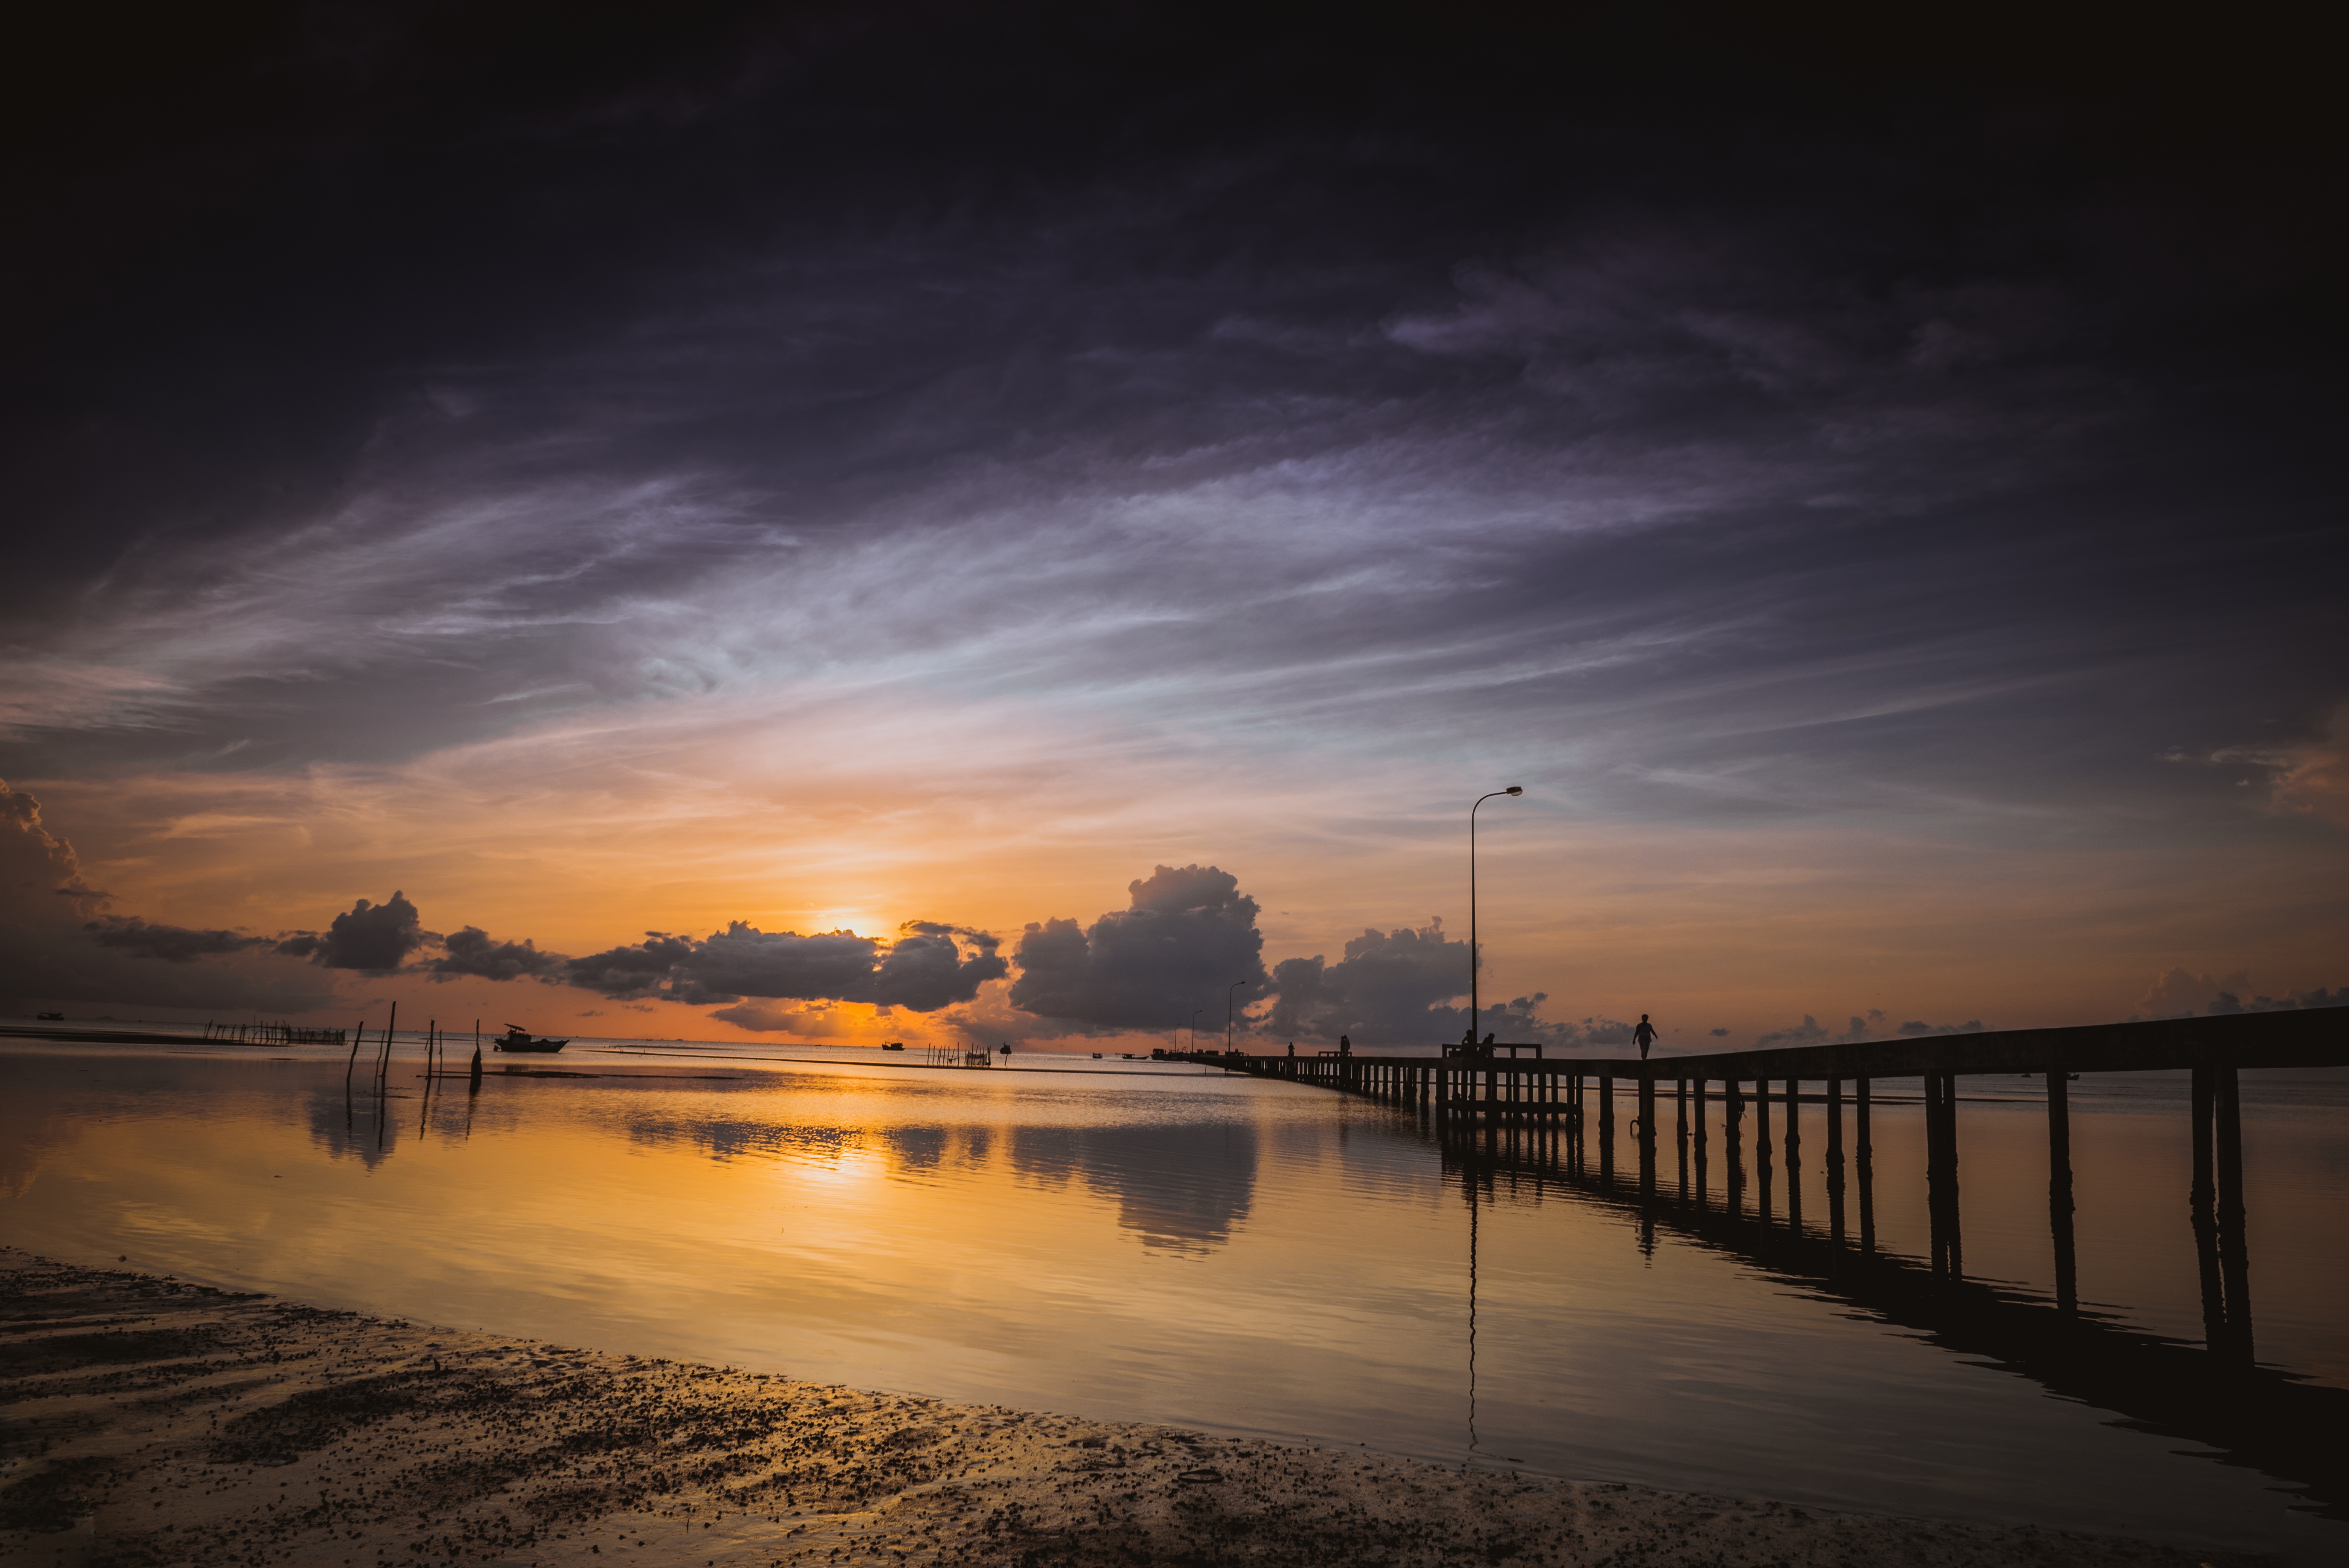
beach, landscape, sea, coast, nature, outdoor, ocean, horizon, light, cloud, sky, sun, sunrise, sunset, night, sunlight, morning, dawn, atmosphere, summer, vacation, travel, dusk, evening, reflection, scenic, tropical, seascape, holiday, island, darkness, colorful, tourism, vietnam, afterglow, phu quoc, ham ninh